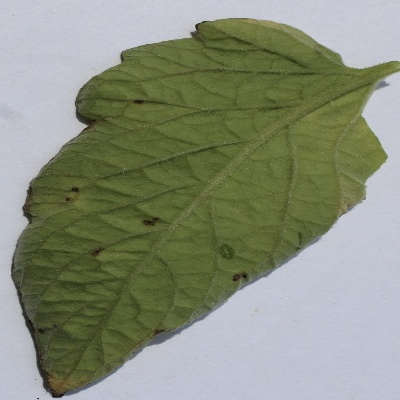
Crop: Tomato
Condition: septoria leaf spot